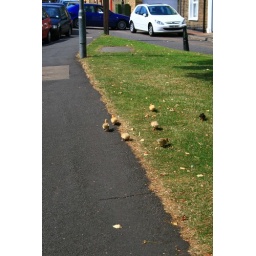
Heartbreak ducks beside a busy street in Ely, Cambs - 14 babies and four grown ups